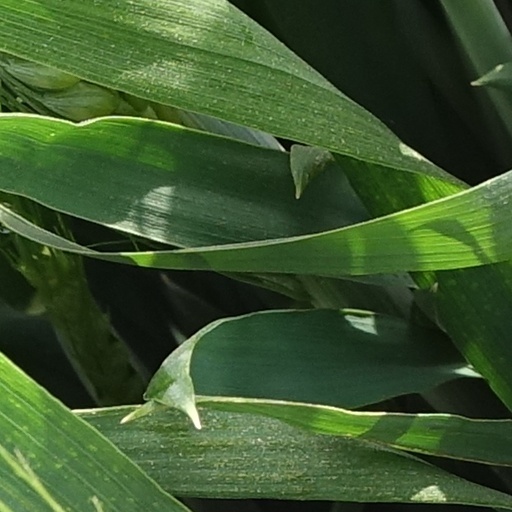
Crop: wheat